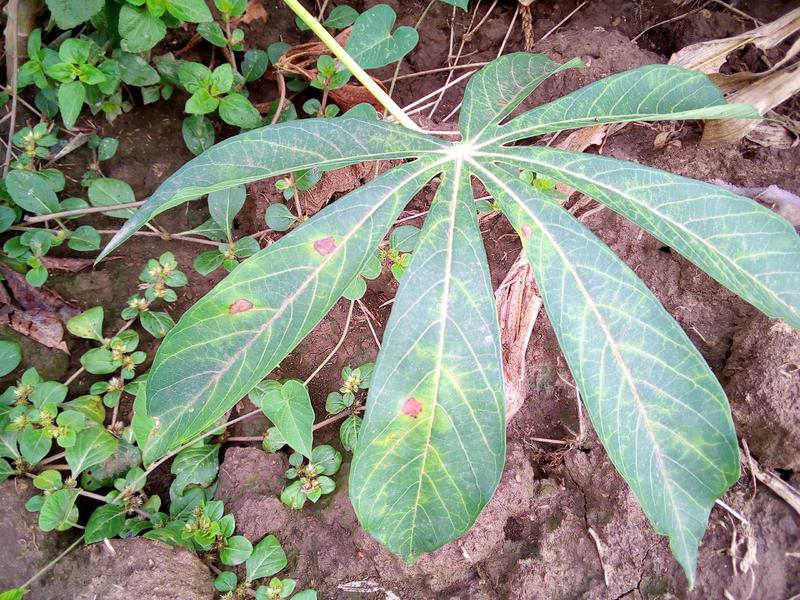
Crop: cassava
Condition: brown_streak_disease